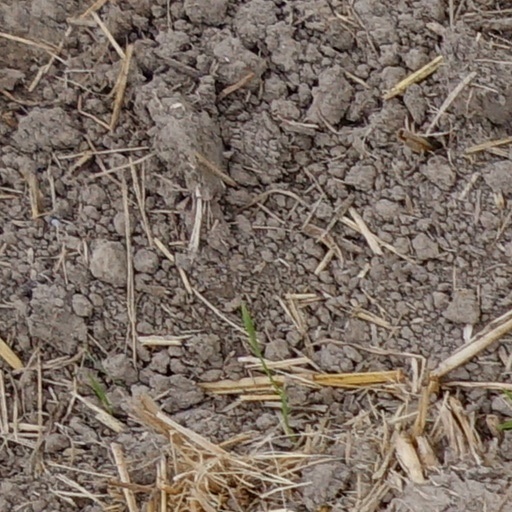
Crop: wheat